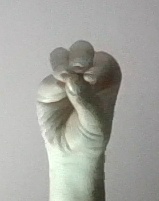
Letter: ha